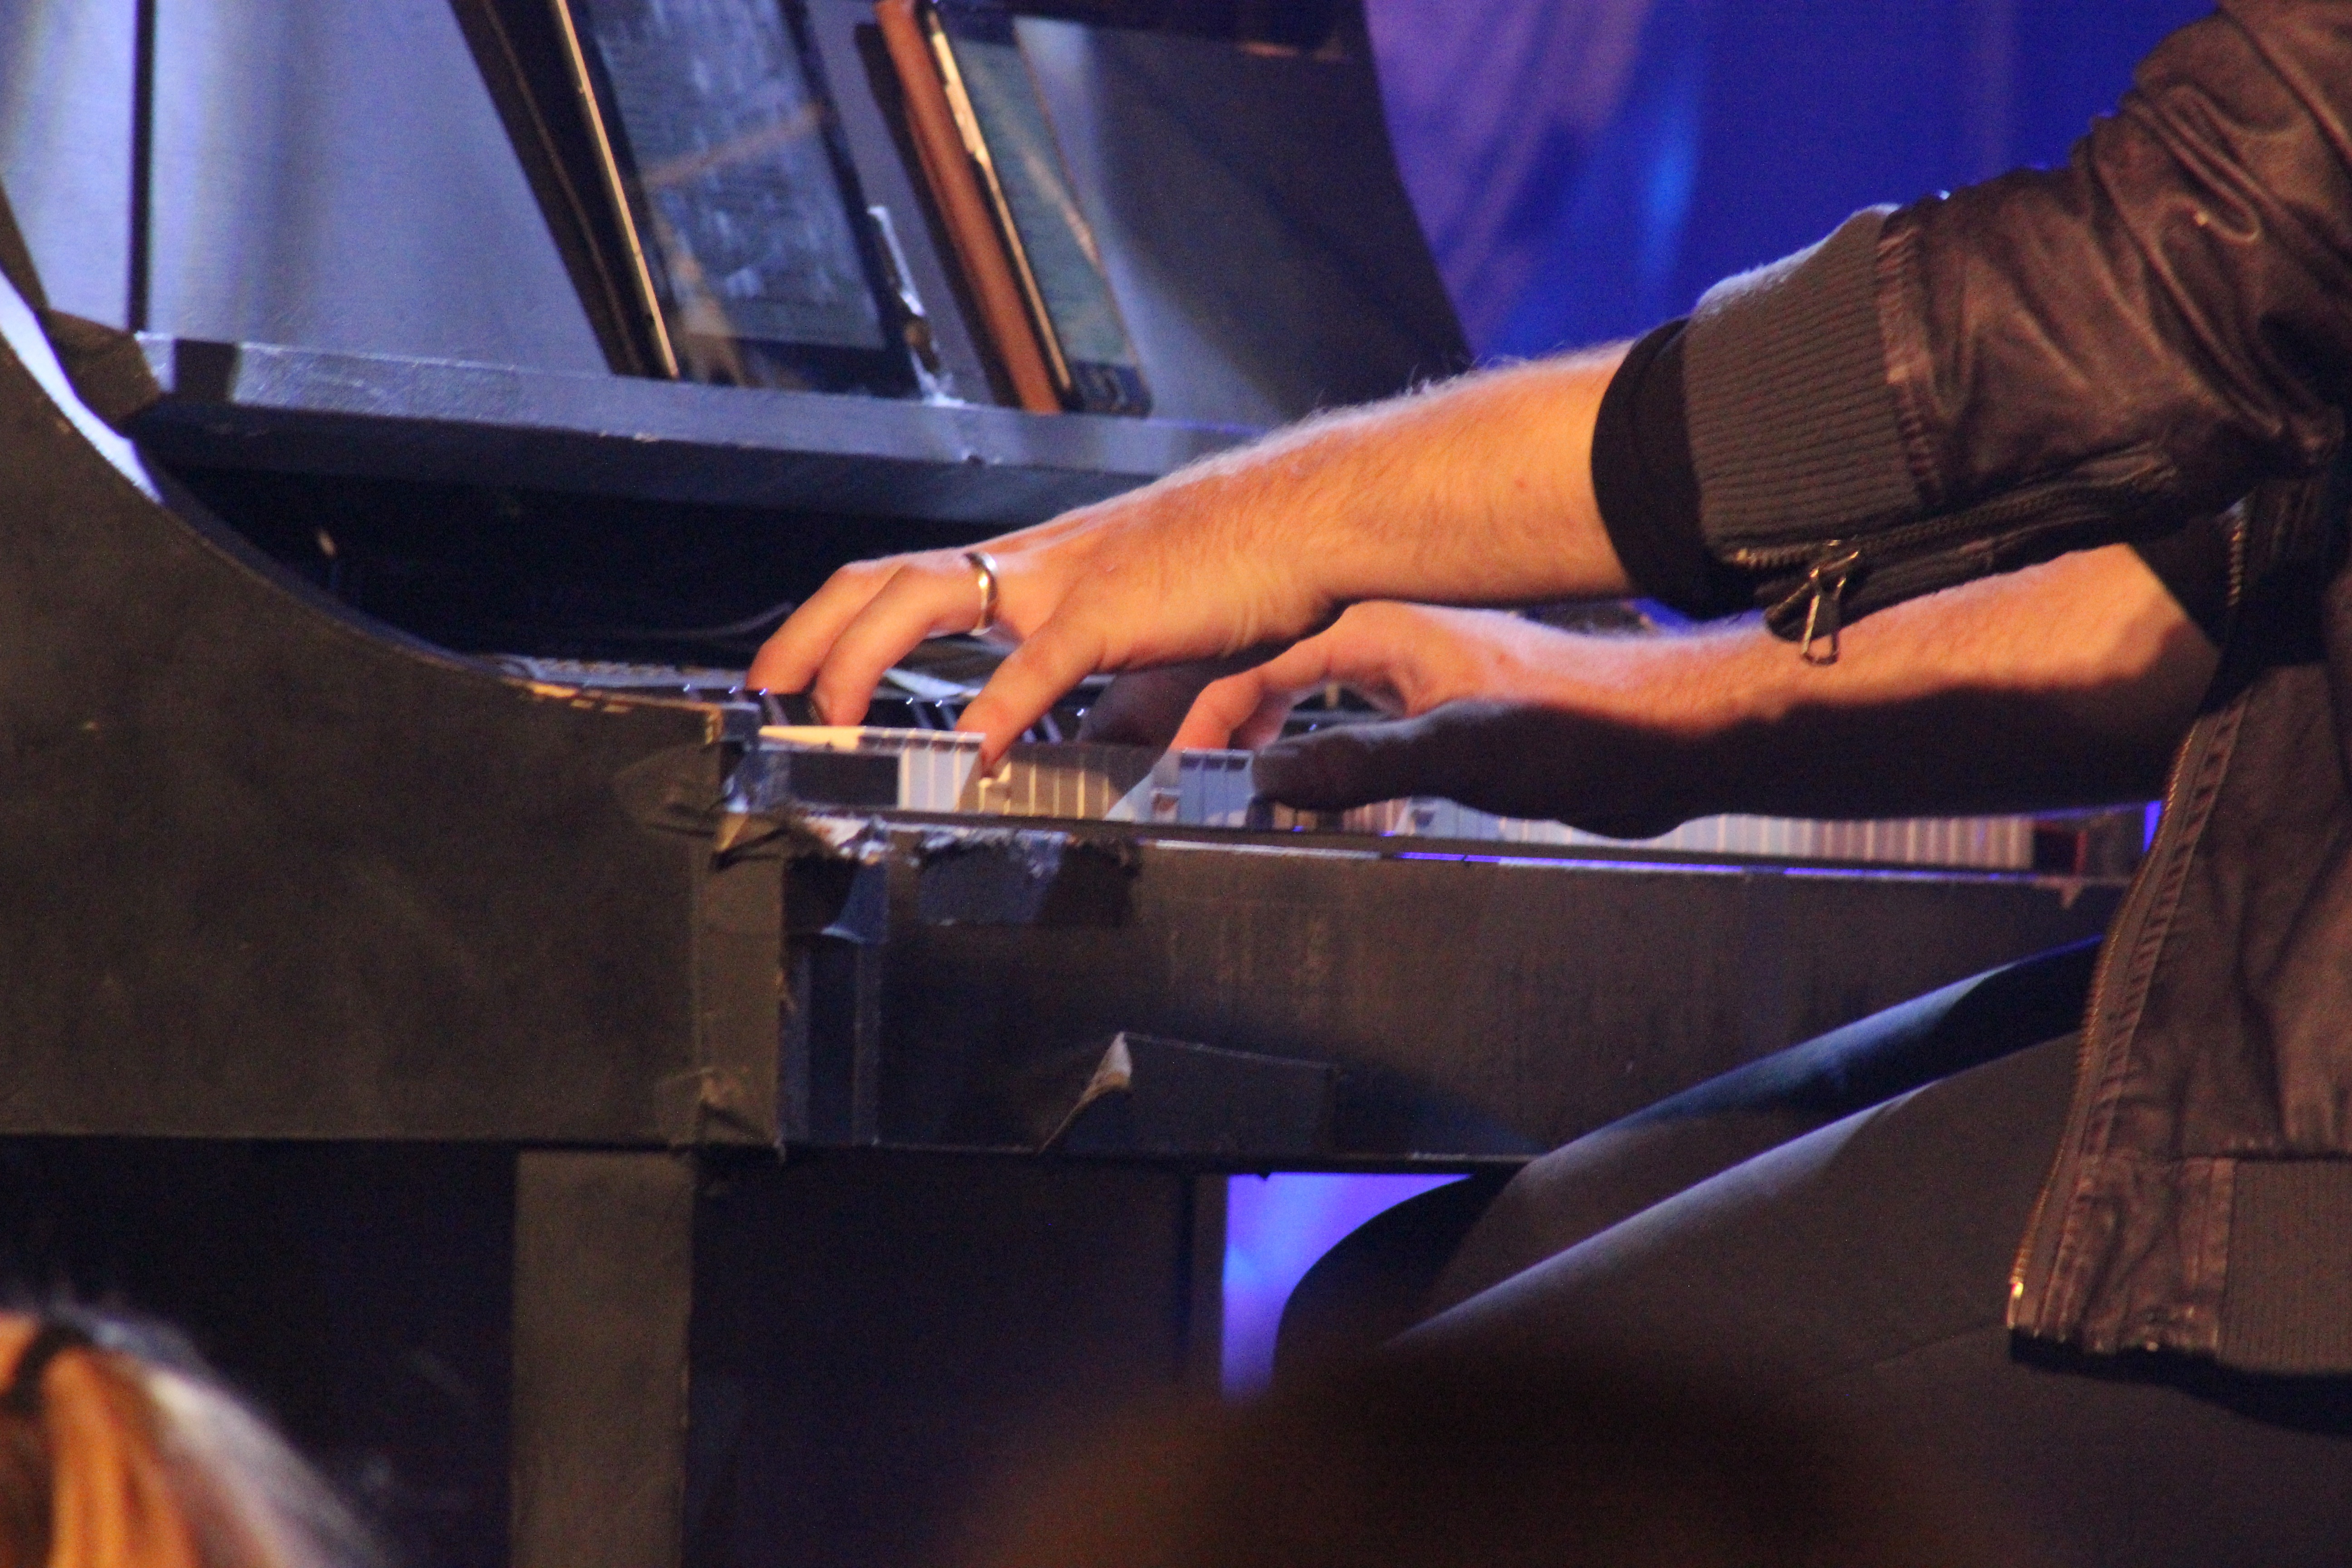
rock, person, music, keyboard, leather, vintage, guitar, concert, instrument, piano, key, playing, musician, black, drum, jacket, modern, player, note, caucasian, stage, hands, musical, performance, arms, entertainment, pianist, practicing, sleeves, string instrument